Hume Highway

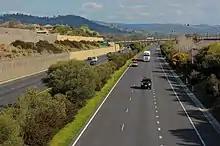
M31 Hume Highway by-passing the Albury CBD, facing south (c. 2015)

The Hume Highway, including the sections now known as the Hume Freeway and the Hume Motorway, is one of Australia's major inter-city national highways, running for between Melbourne in the southwest and Sydney in the northeast. Upgrading of the route from Sydney's outskirts to Melbourne's outskirts to dual carriageway was completed on 7 August 2013.